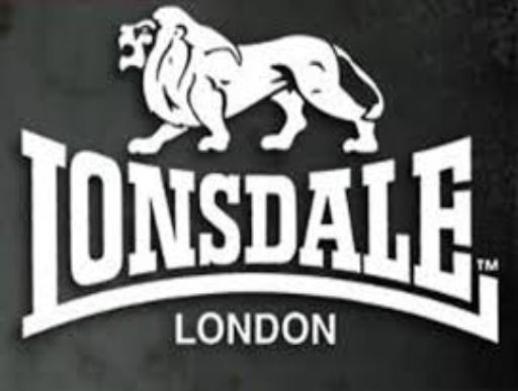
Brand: lonsdale
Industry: Clothes